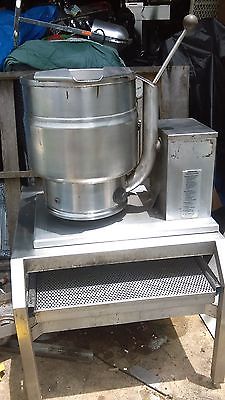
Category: kettle